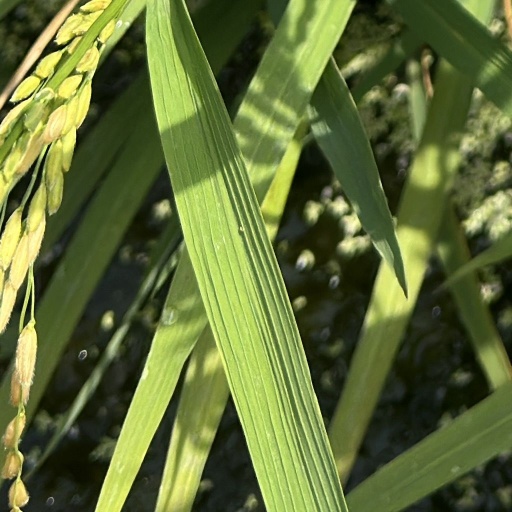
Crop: rice